Marie Nicolas

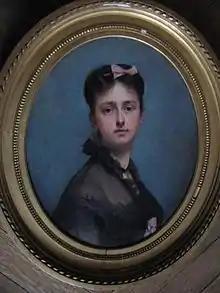
Self-portrait (1871)

Nicolas was born in Villers-Cotterêts, Aisne and was also known as Marie Nicholas or Marie Joséphine Drapier. She was a pupil of Levasseur and Charles Joshua Chaplin and is known for portraits and genre works. She first showed work at the Paris Salon in 1867 and her 1882 work "Father Ricard" was included in the book Women Painters of the World. Her self-portrait is preserved in the local museum of her hometown.